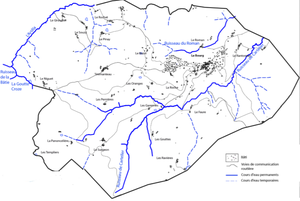
Hydrographie de Rontalon
Rontalon est une commune française, située dans le département du Rhône en région Auvergne-Rhône-Alpes.